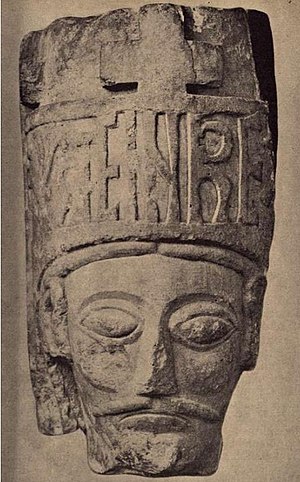
Lofotenfiskeriets historie / Den sorte død, opgang og krisetider / Rorbuerne
Kong Øystein Magnusson fik bygget rorbuer i Lofoten.
Lofotenfiskeriets historie begynder omkring år 1000. Fiskeriet i Lofoten er et kommercielt sæsonfiskeri, som op til moderne tid har spillet en vigtig rolle for norsk økonomi, og har været Norges største eksporterhverv. Først blev fisken videreforædlet som tørfisk. Senere, i begyndelsen af 1700-tallet, blev tørring og saltning til klipfisk mere almindelig.